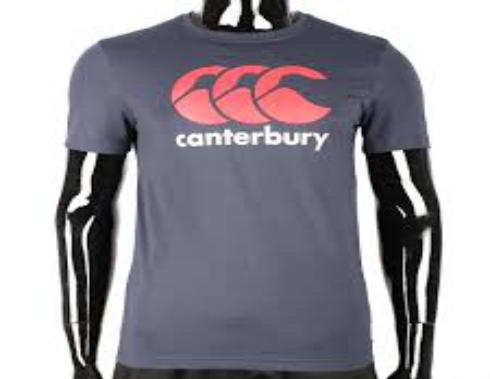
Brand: Canterbury
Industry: Clothes